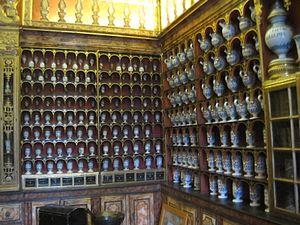
Apothicairerie de Besançon